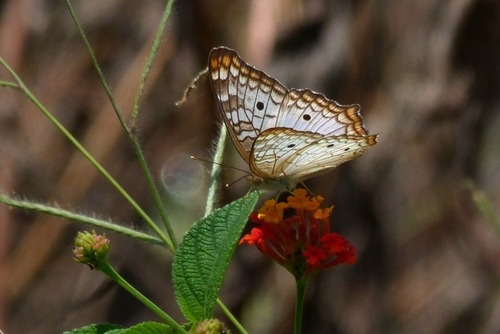
Scientific name: Anartia jatrophae
Common name: White peacock
Family: Nymphalidae
Order: Lepidoptera
Pollinator type: Primary pollinator
Habitat: Gardens, parks, and open areas
Geographic range: Southern United States to Argentina
Conservation status: Least Concern